Byron De La Beckwith

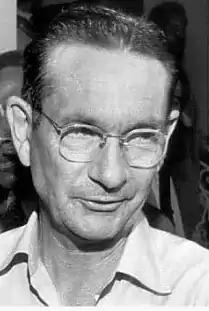
De La Beckwith in 1973

Byron De La Beckwith Jr. (November 9, 1920 – January 21, 2001) was an American white supremacist and member of the Ku Klux Klan who murdered civil rights leader Medgar Evers on June 12, 1963, in Jackson, Mississippi.